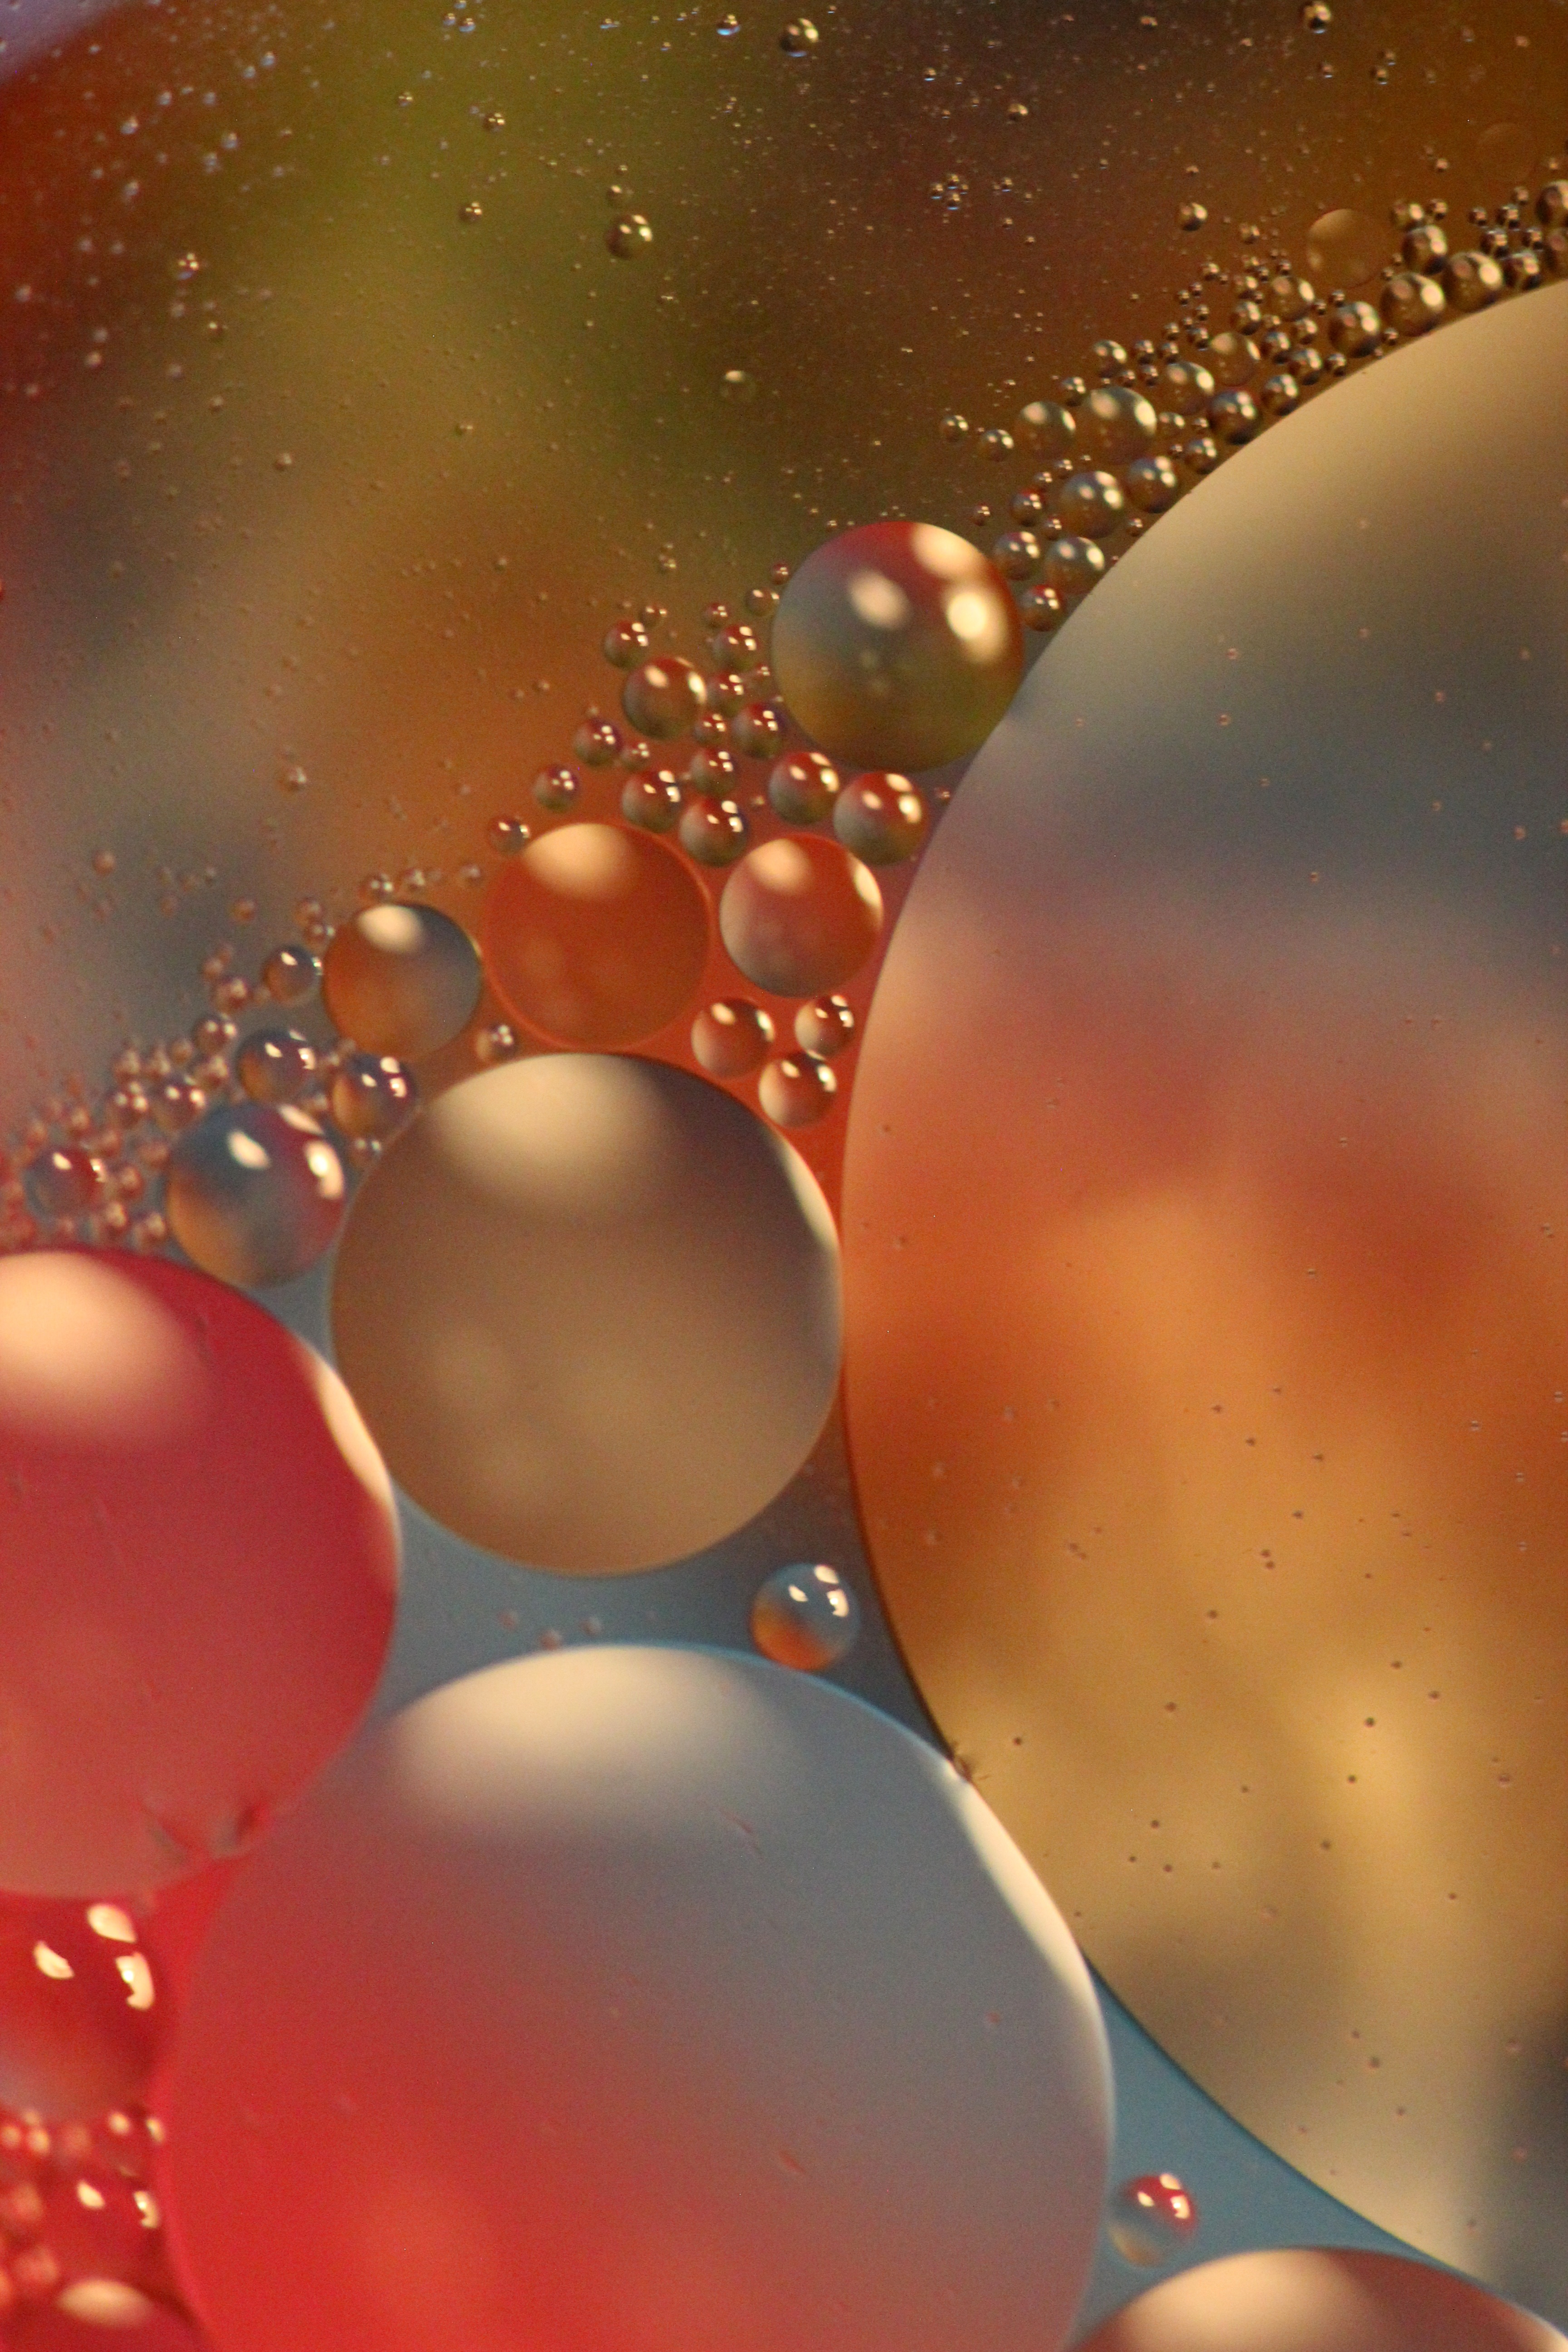
color, macro, artistic, floating, circle, close up, colour, illustration, reflections, drops, organ, patterns, screenshot, macro photography, spheres, oil and water, ellipses, computer wallpaper